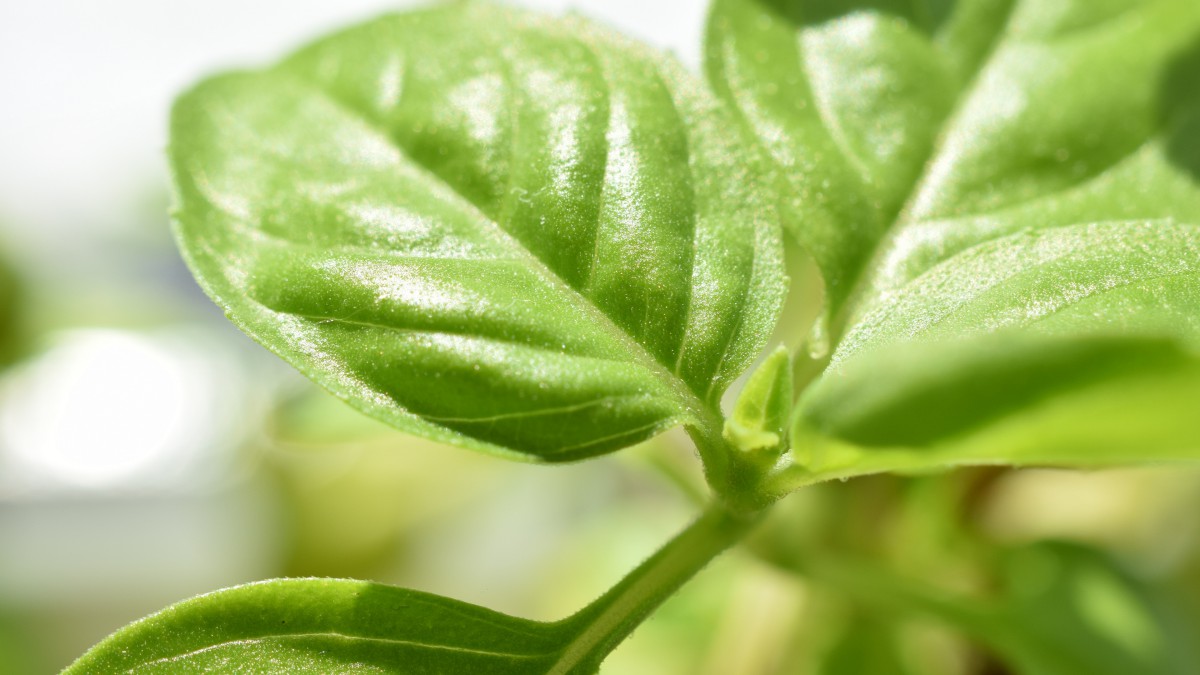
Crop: unknown
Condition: basil